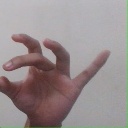
अक्षर: ओ